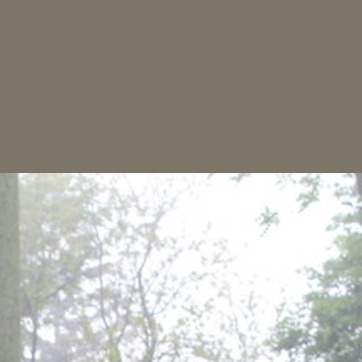
Material: sky